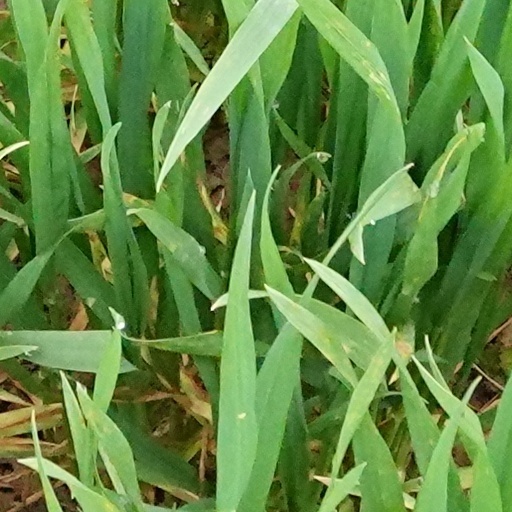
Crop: wheat